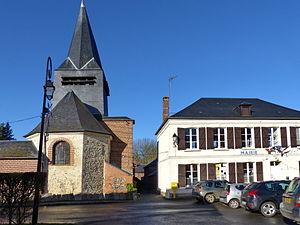
La mairie et le chevet de l'église Saint-Martin de Blicourt
Blicourt est une commune française située dans le département de l'Oise en région Hauts-de-France.